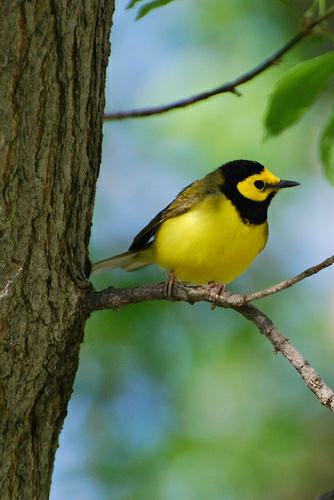
A photo of a hooded warbler